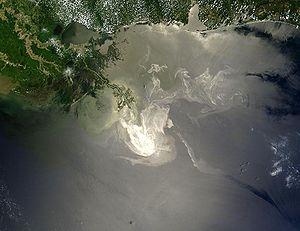
Traduction partielle de la description par la NASA(source): La marée noire causée par l'incendie de la plateforme pétrolière Deepwater Horizon vue par le satellite Terra, de la NASA, le 24 mai 2010. Cette image a été acquise par le Moderate-Resolution Imaging Spectroradiometer (MODIS, pour Spectroradiomètre d'imagerie à résolution moyenne), embarqué sur le satellite Terra. Le pétrole lisse la surface de l'océan, ce qui la rend plus claire là où elle réfléchit le soleil (par exemple, au centre de la photo) et plus sombre ailleurs (par exemple en bas à droite). Le delta du Mississippi est visible en haut, entouré d'eaux saumâtres et boueuses qui apparaissent en brun, rayé de rubans argentés de pétrole. Des dendrites de pétrole sont aussi visible au nord et à l'est. Un petit panache sombre près du centre de la marée noire, où se trouvait à l'origine la plateforme, correspond peut être à un feu contrôlé visant à la limiter. A l'ouest de la ""patte d'oiseau"" que le Mississippi dessine dans le Golfe du Mexique, on peut voir des taches sombres, qui sont peut être du pétrole, ou peut être pas, car d'autres phénomènes peuvent avoir le même aspect dans ces eaux marécageuses et saumâtres."